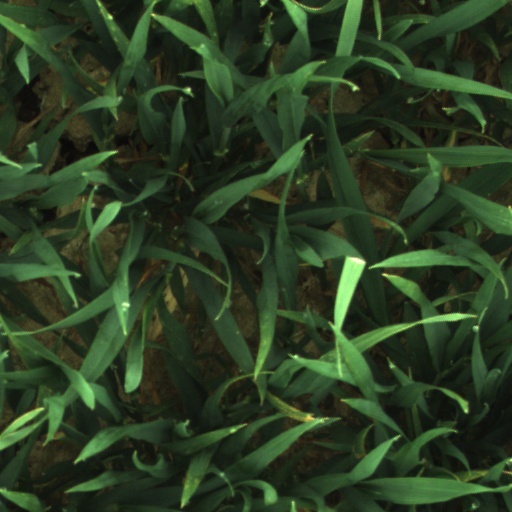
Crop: wheat